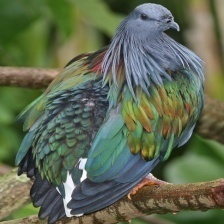
Species: NICOBAR PIGEON
Scientific name: CALOENAS NICOBARICA